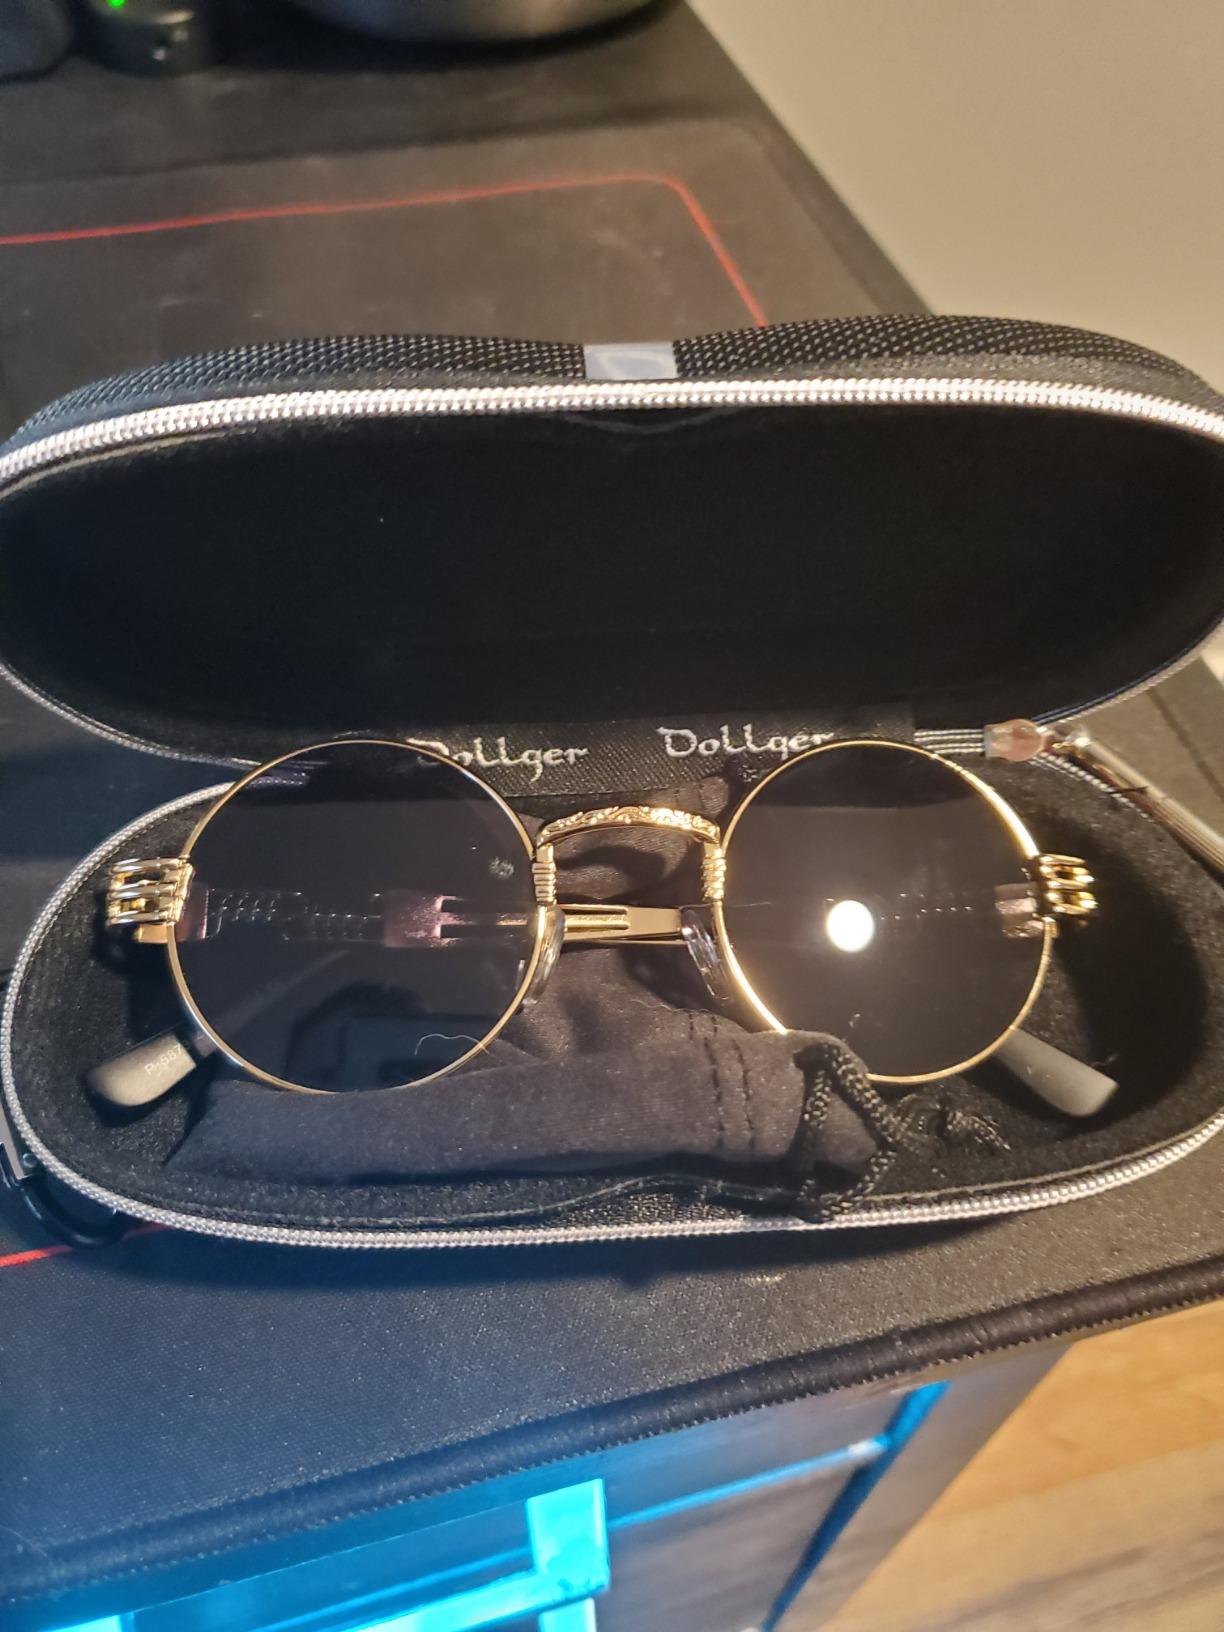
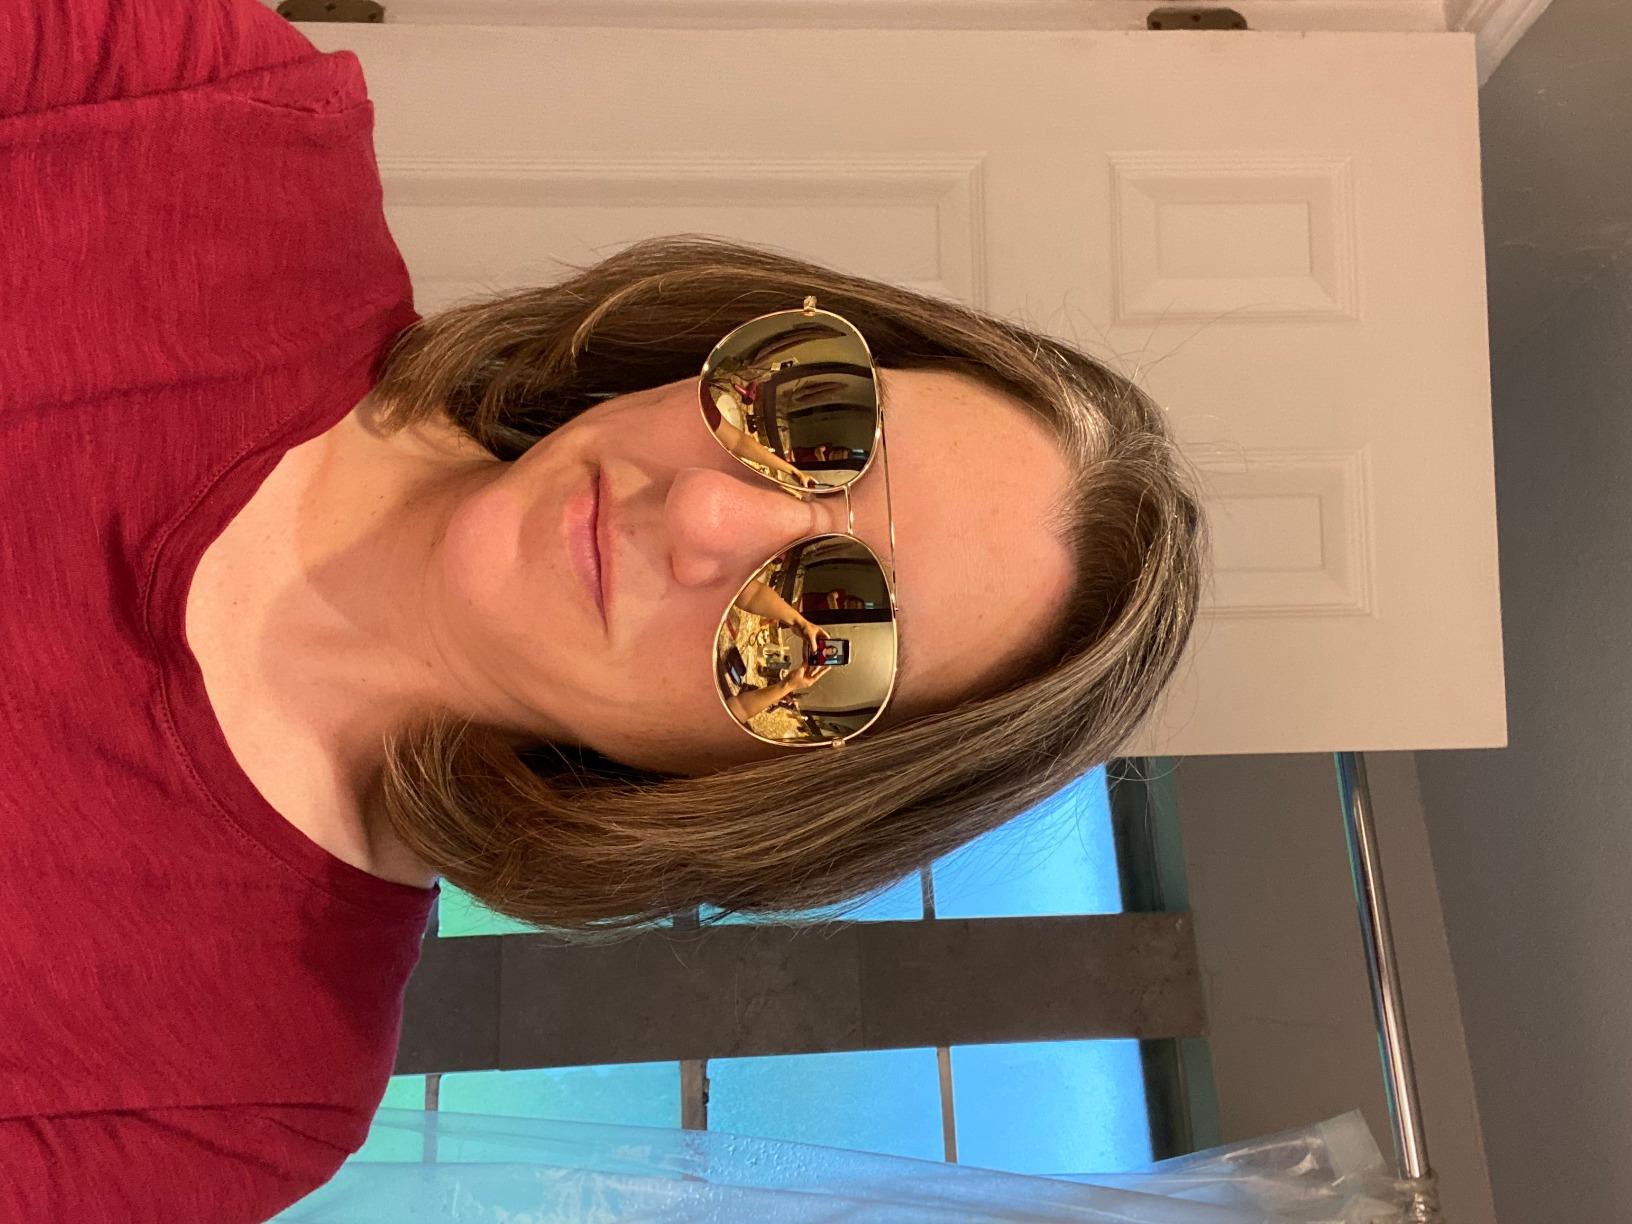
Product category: accessories_sunglasses
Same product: no